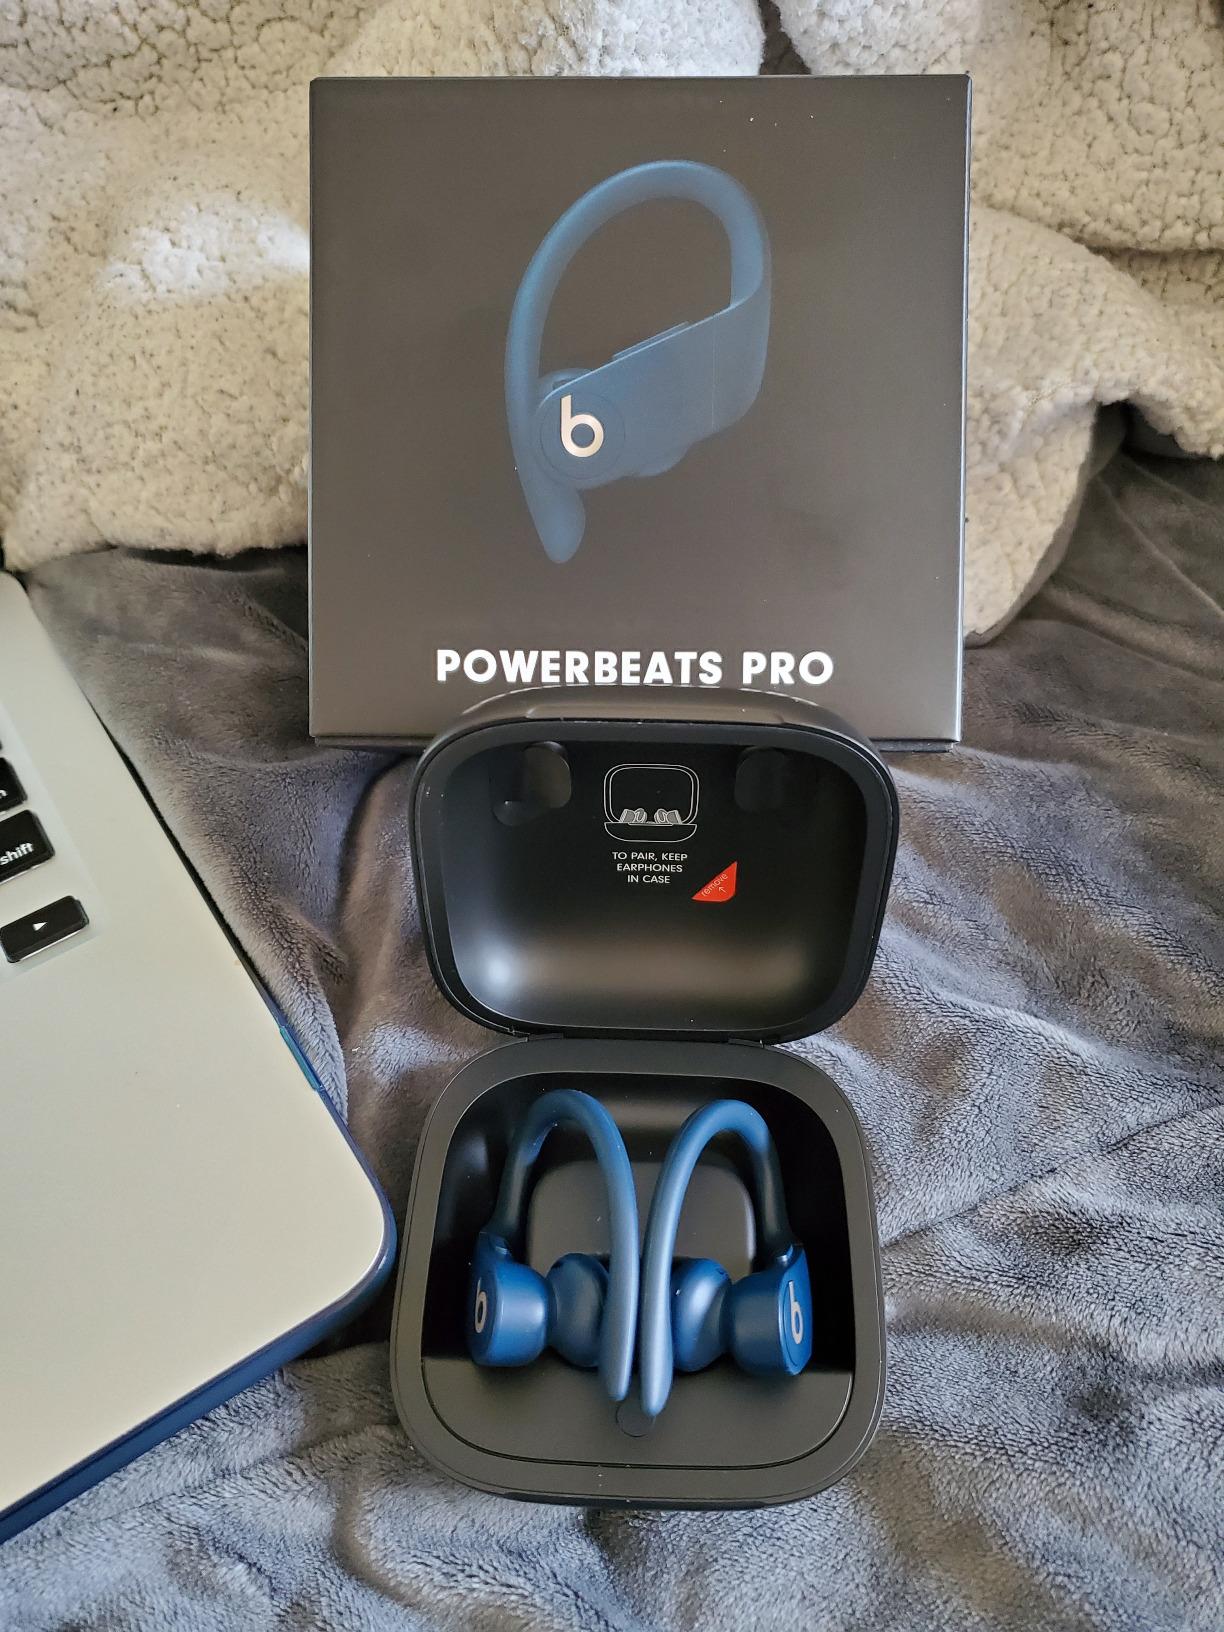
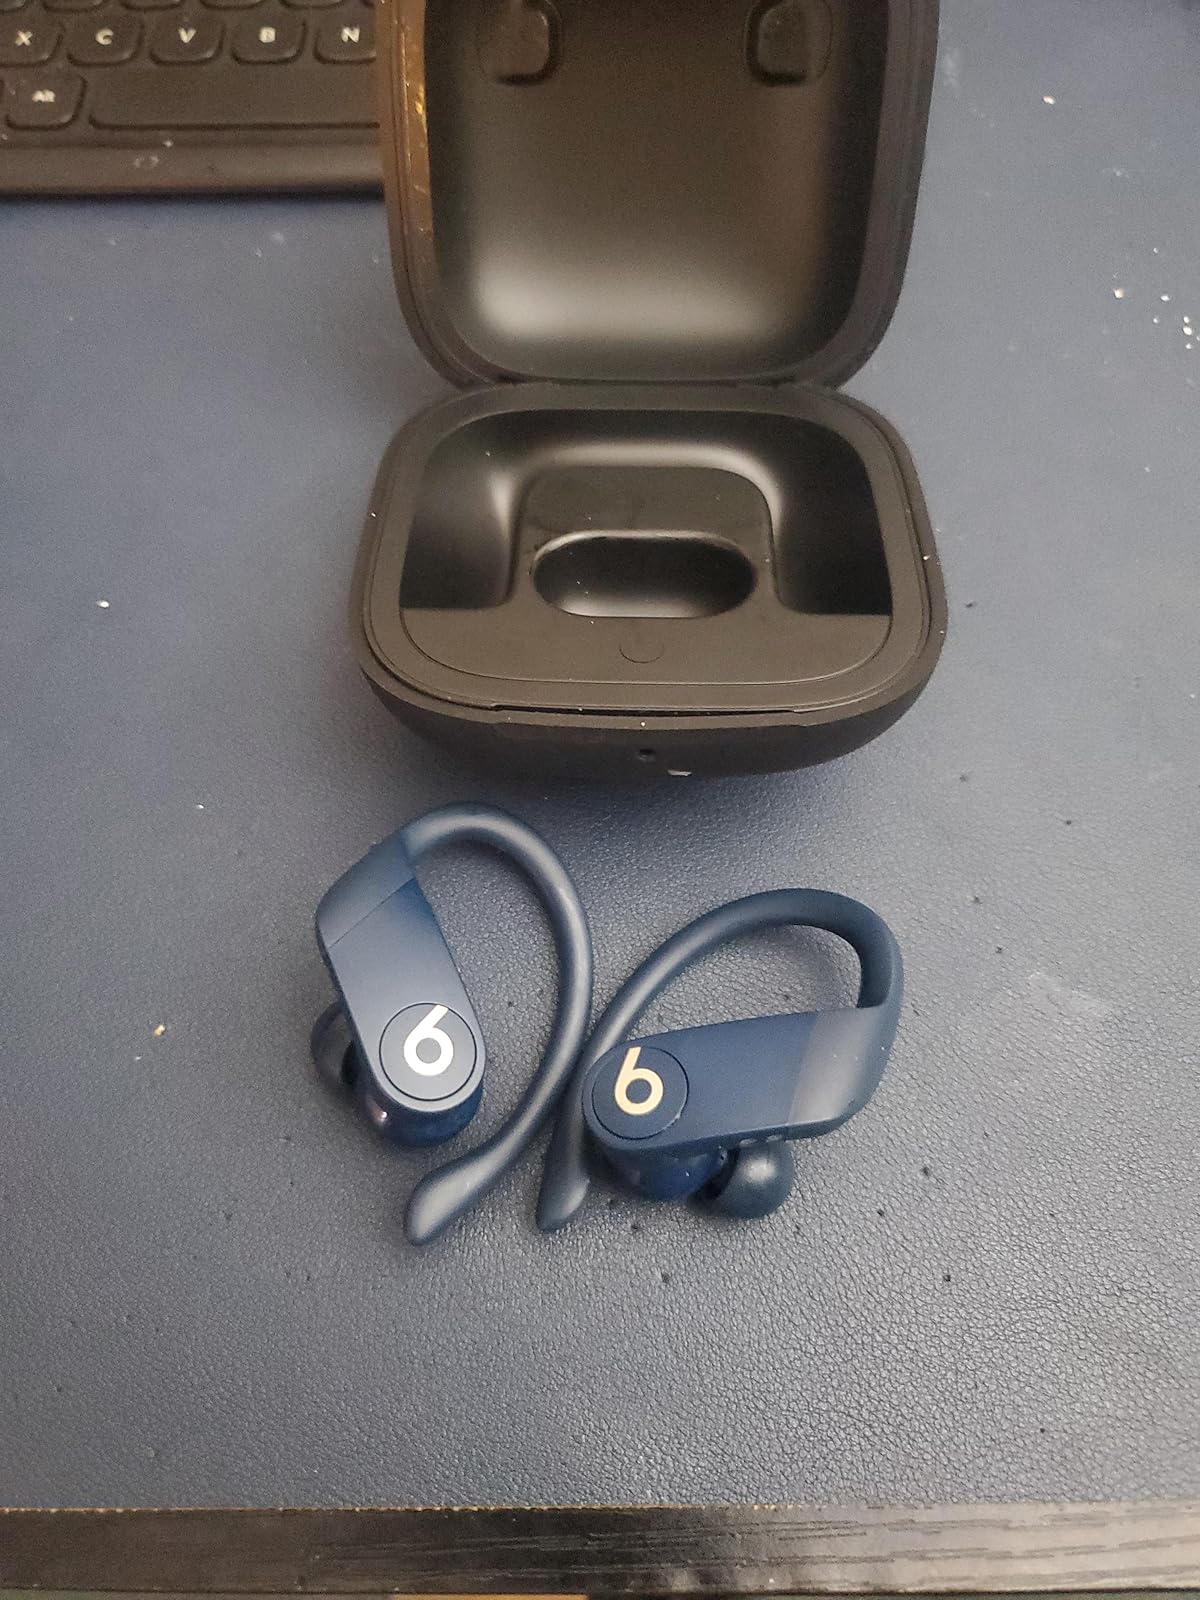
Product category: earbuds
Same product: yes